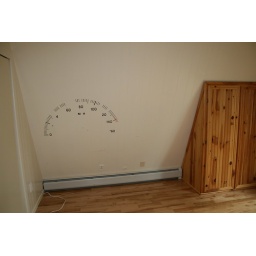
imagine the sofa against this wall